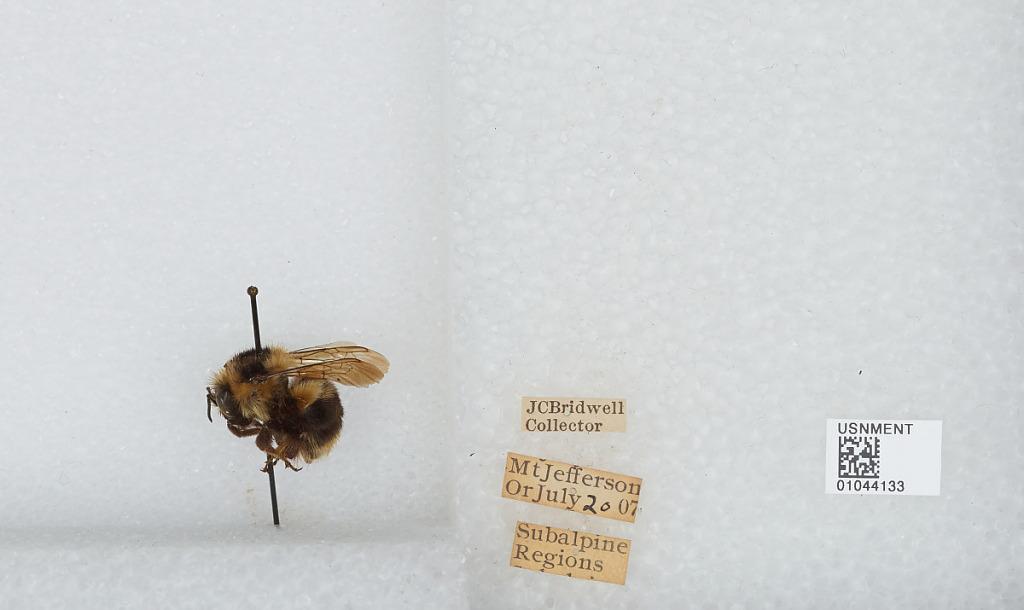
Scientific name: Bombus sp.
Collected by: J. Bridwell
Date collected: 1907-7-20
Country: United States
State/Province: Oregon
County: Linn
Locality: Mount Jefferson, Subalpine Regions
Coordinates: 44.6742, -121.799